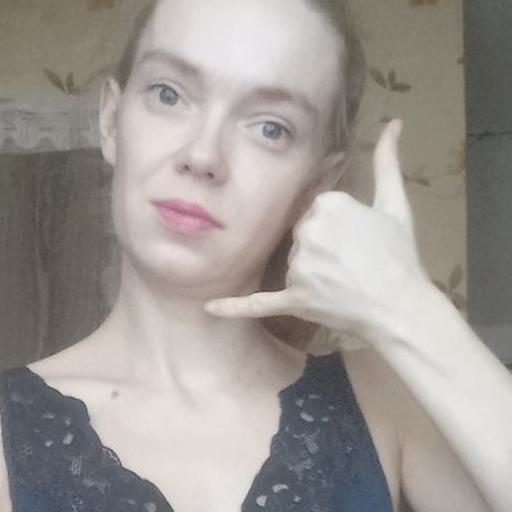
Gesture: call